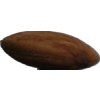
Label: almonds